SMS Grille

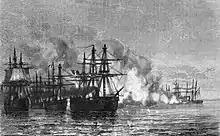
(right distance) engaging the French squadron (left foreground)

Following the outbreak of the Franco-Prussian War on 19 July 1870, was reactivated on the 24th to serve as the flagship of the gunboat Flotilla Division that was stationed in Stralsund. The unit was placed under the command of "KK" Franz von Waldersee. The French squadron that had begun a blockade of the Baltic coast used the bay at Køge on the island of Sjælland as their base. Waldersee sortied with and three gunboats on 17 July to attack the French squadron; he encountered three frigates and an aviso. The inconclusive action that followed ended when entered water too shallow for the French to continue their pursuit. Though neither side inflicted damage on the other, Waldersee's attack had disrupted French plans for an attack on Swinemünde, for which he was later awarded the Iron Cross. On 10 September, was assigned to the command of (Rear Admiral) Eduard Heldt, the commander of naval forces in the Baltic. conducted a reconnaissance sweep around Bornholm and into the Little Belt, which revealed that the French had already left the Baltic.